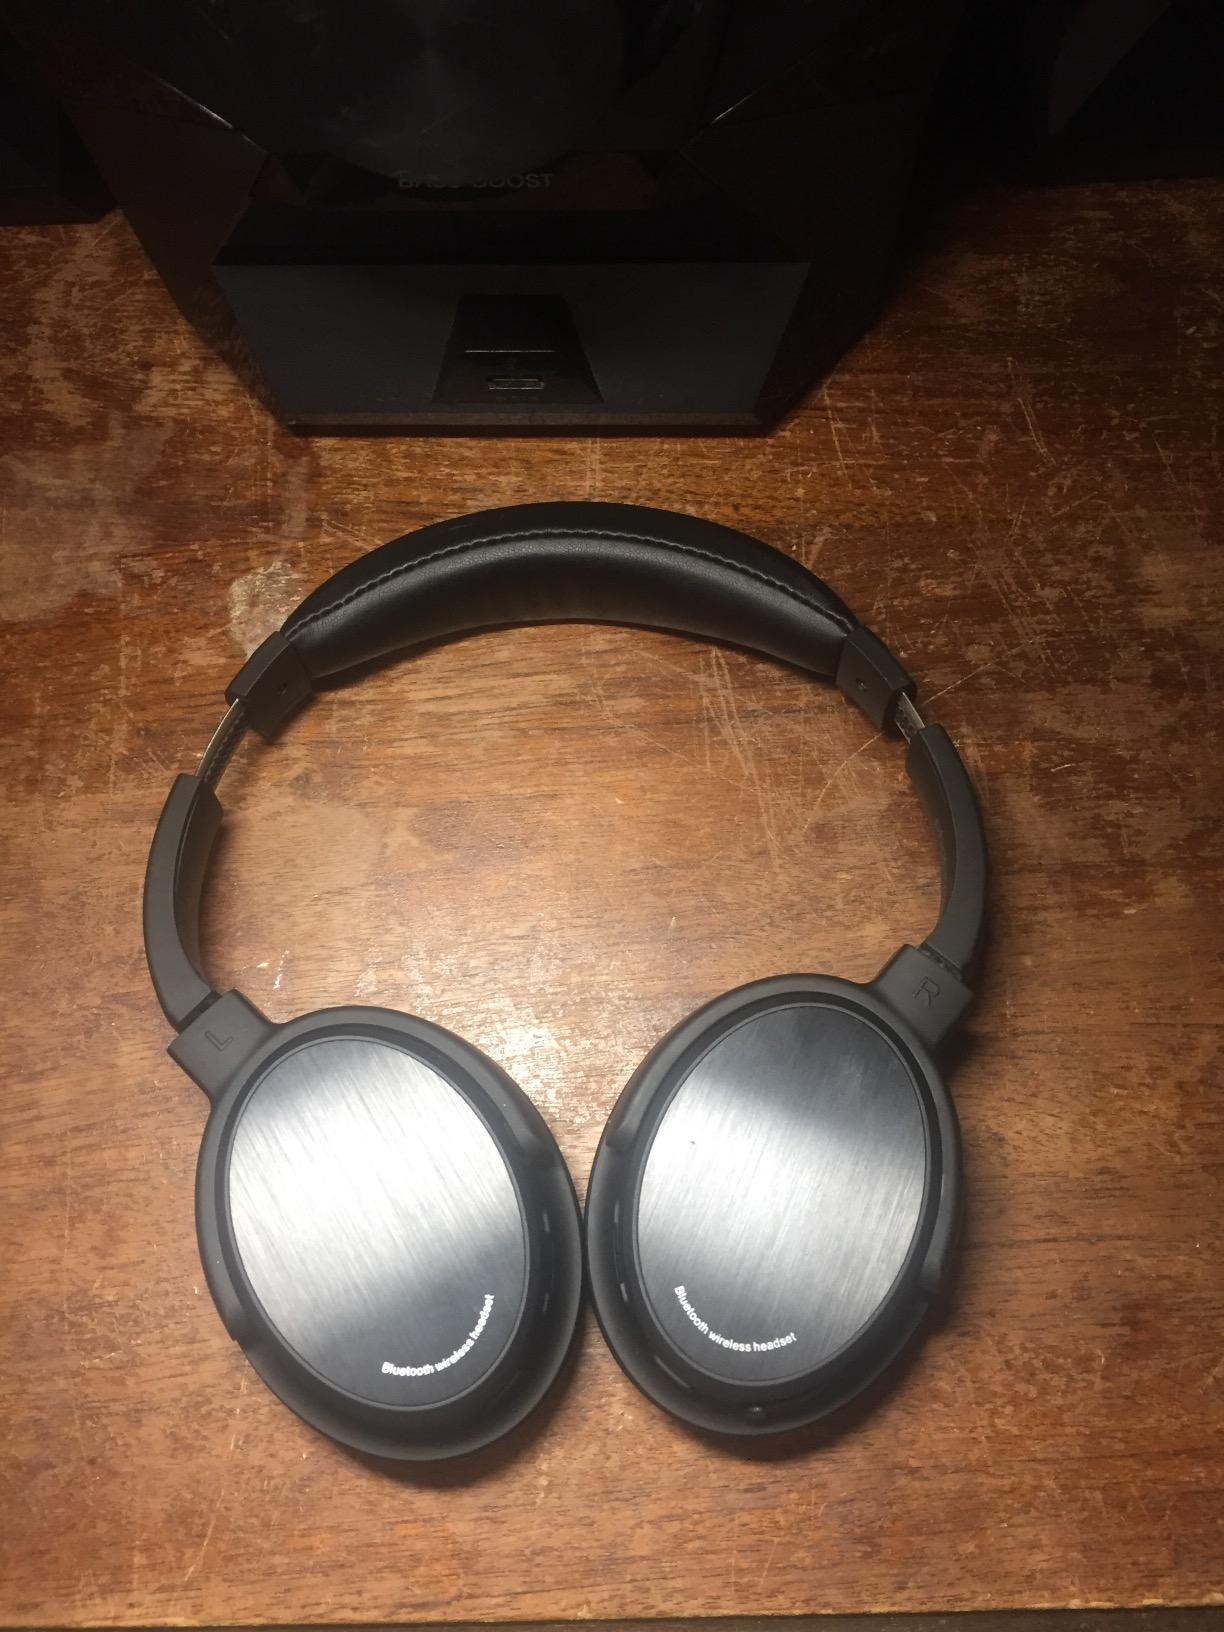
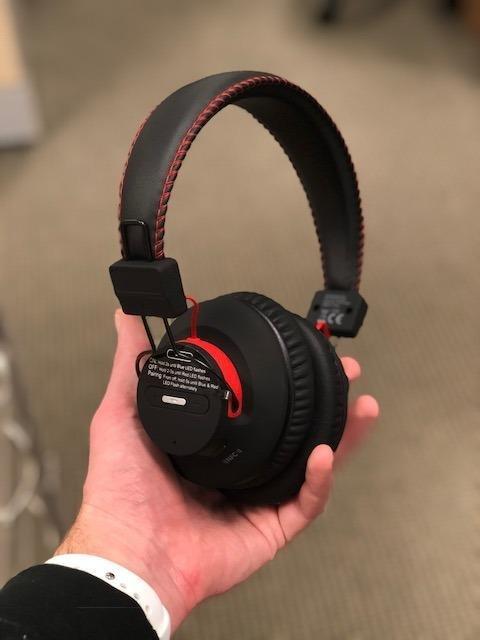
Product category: headphones
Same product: no